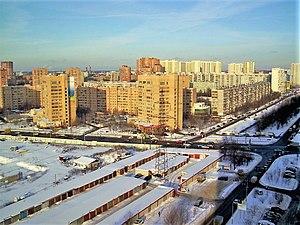
Khimki est une ville de l'oblast de Moscou, en Russie. Sa population s'élevait à 254 748 habitants en 2019.